Daredevil's Reward

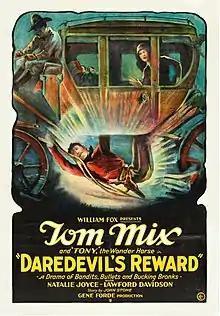
Theatrical release poster

Daredevil's Reward is a 1928 American silent Western film directed by Eugene Forde and written by John Stone. The film stars Tom Mix, Natalie Joyce, Lawford Davidson, Billy Bletcher, Harry Cording, and William Welsh. The film was released on January 15, 1928, by Fox Film Corporation.